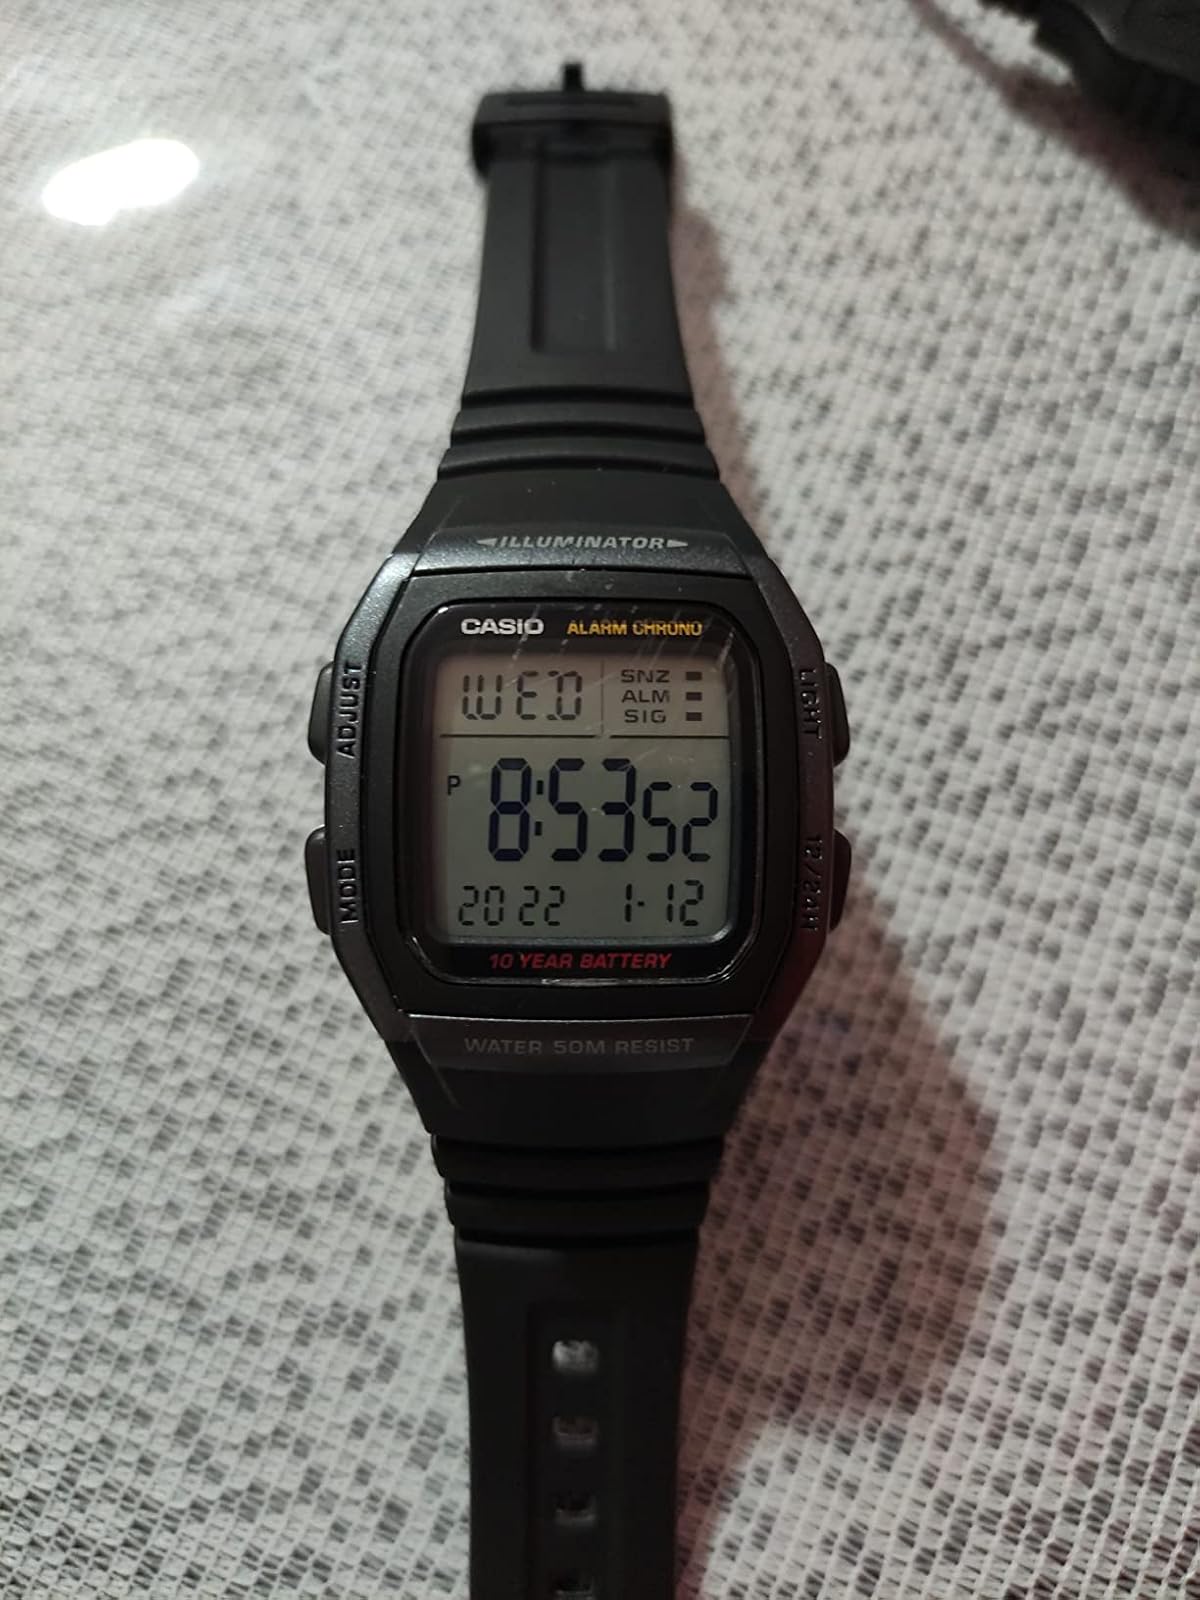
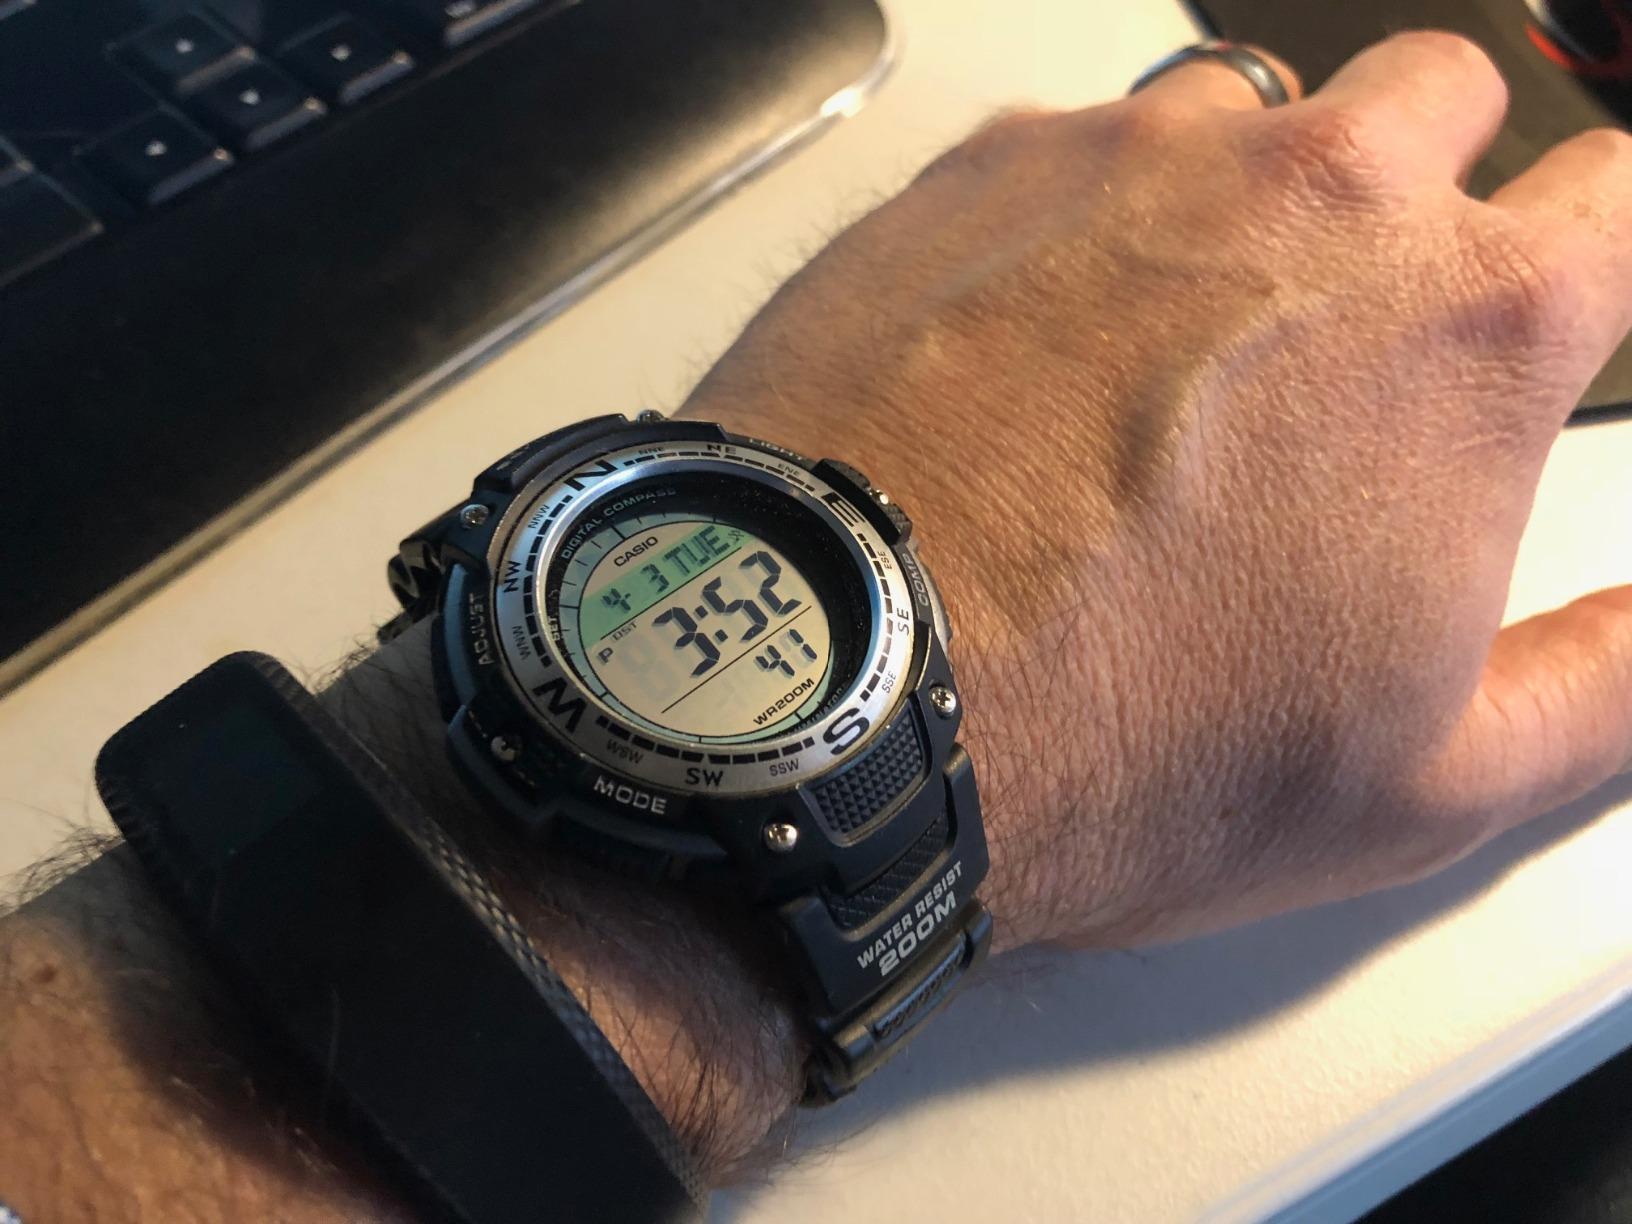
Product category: accessories_watch
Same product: no